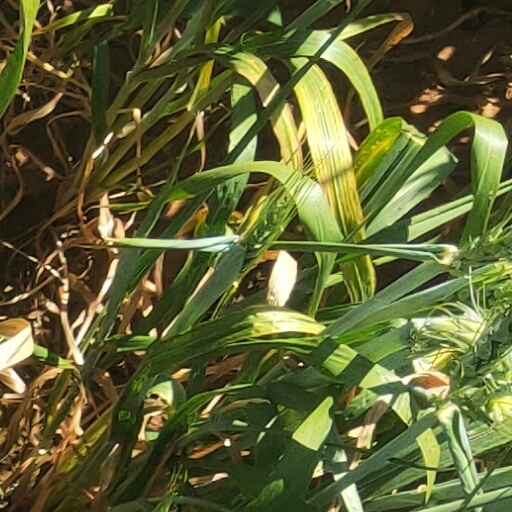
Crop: wheat